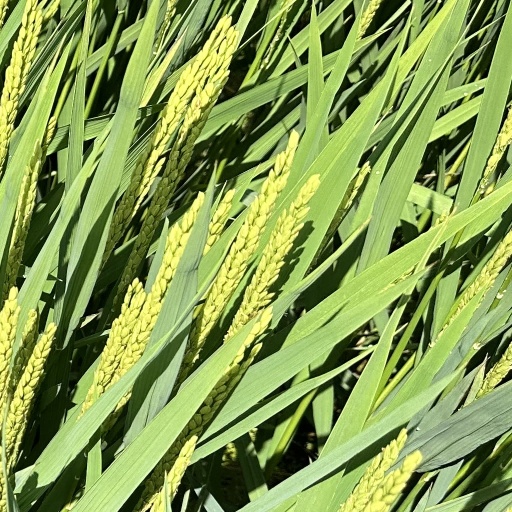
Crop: rice